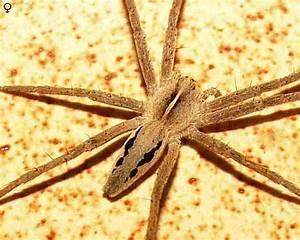
spider